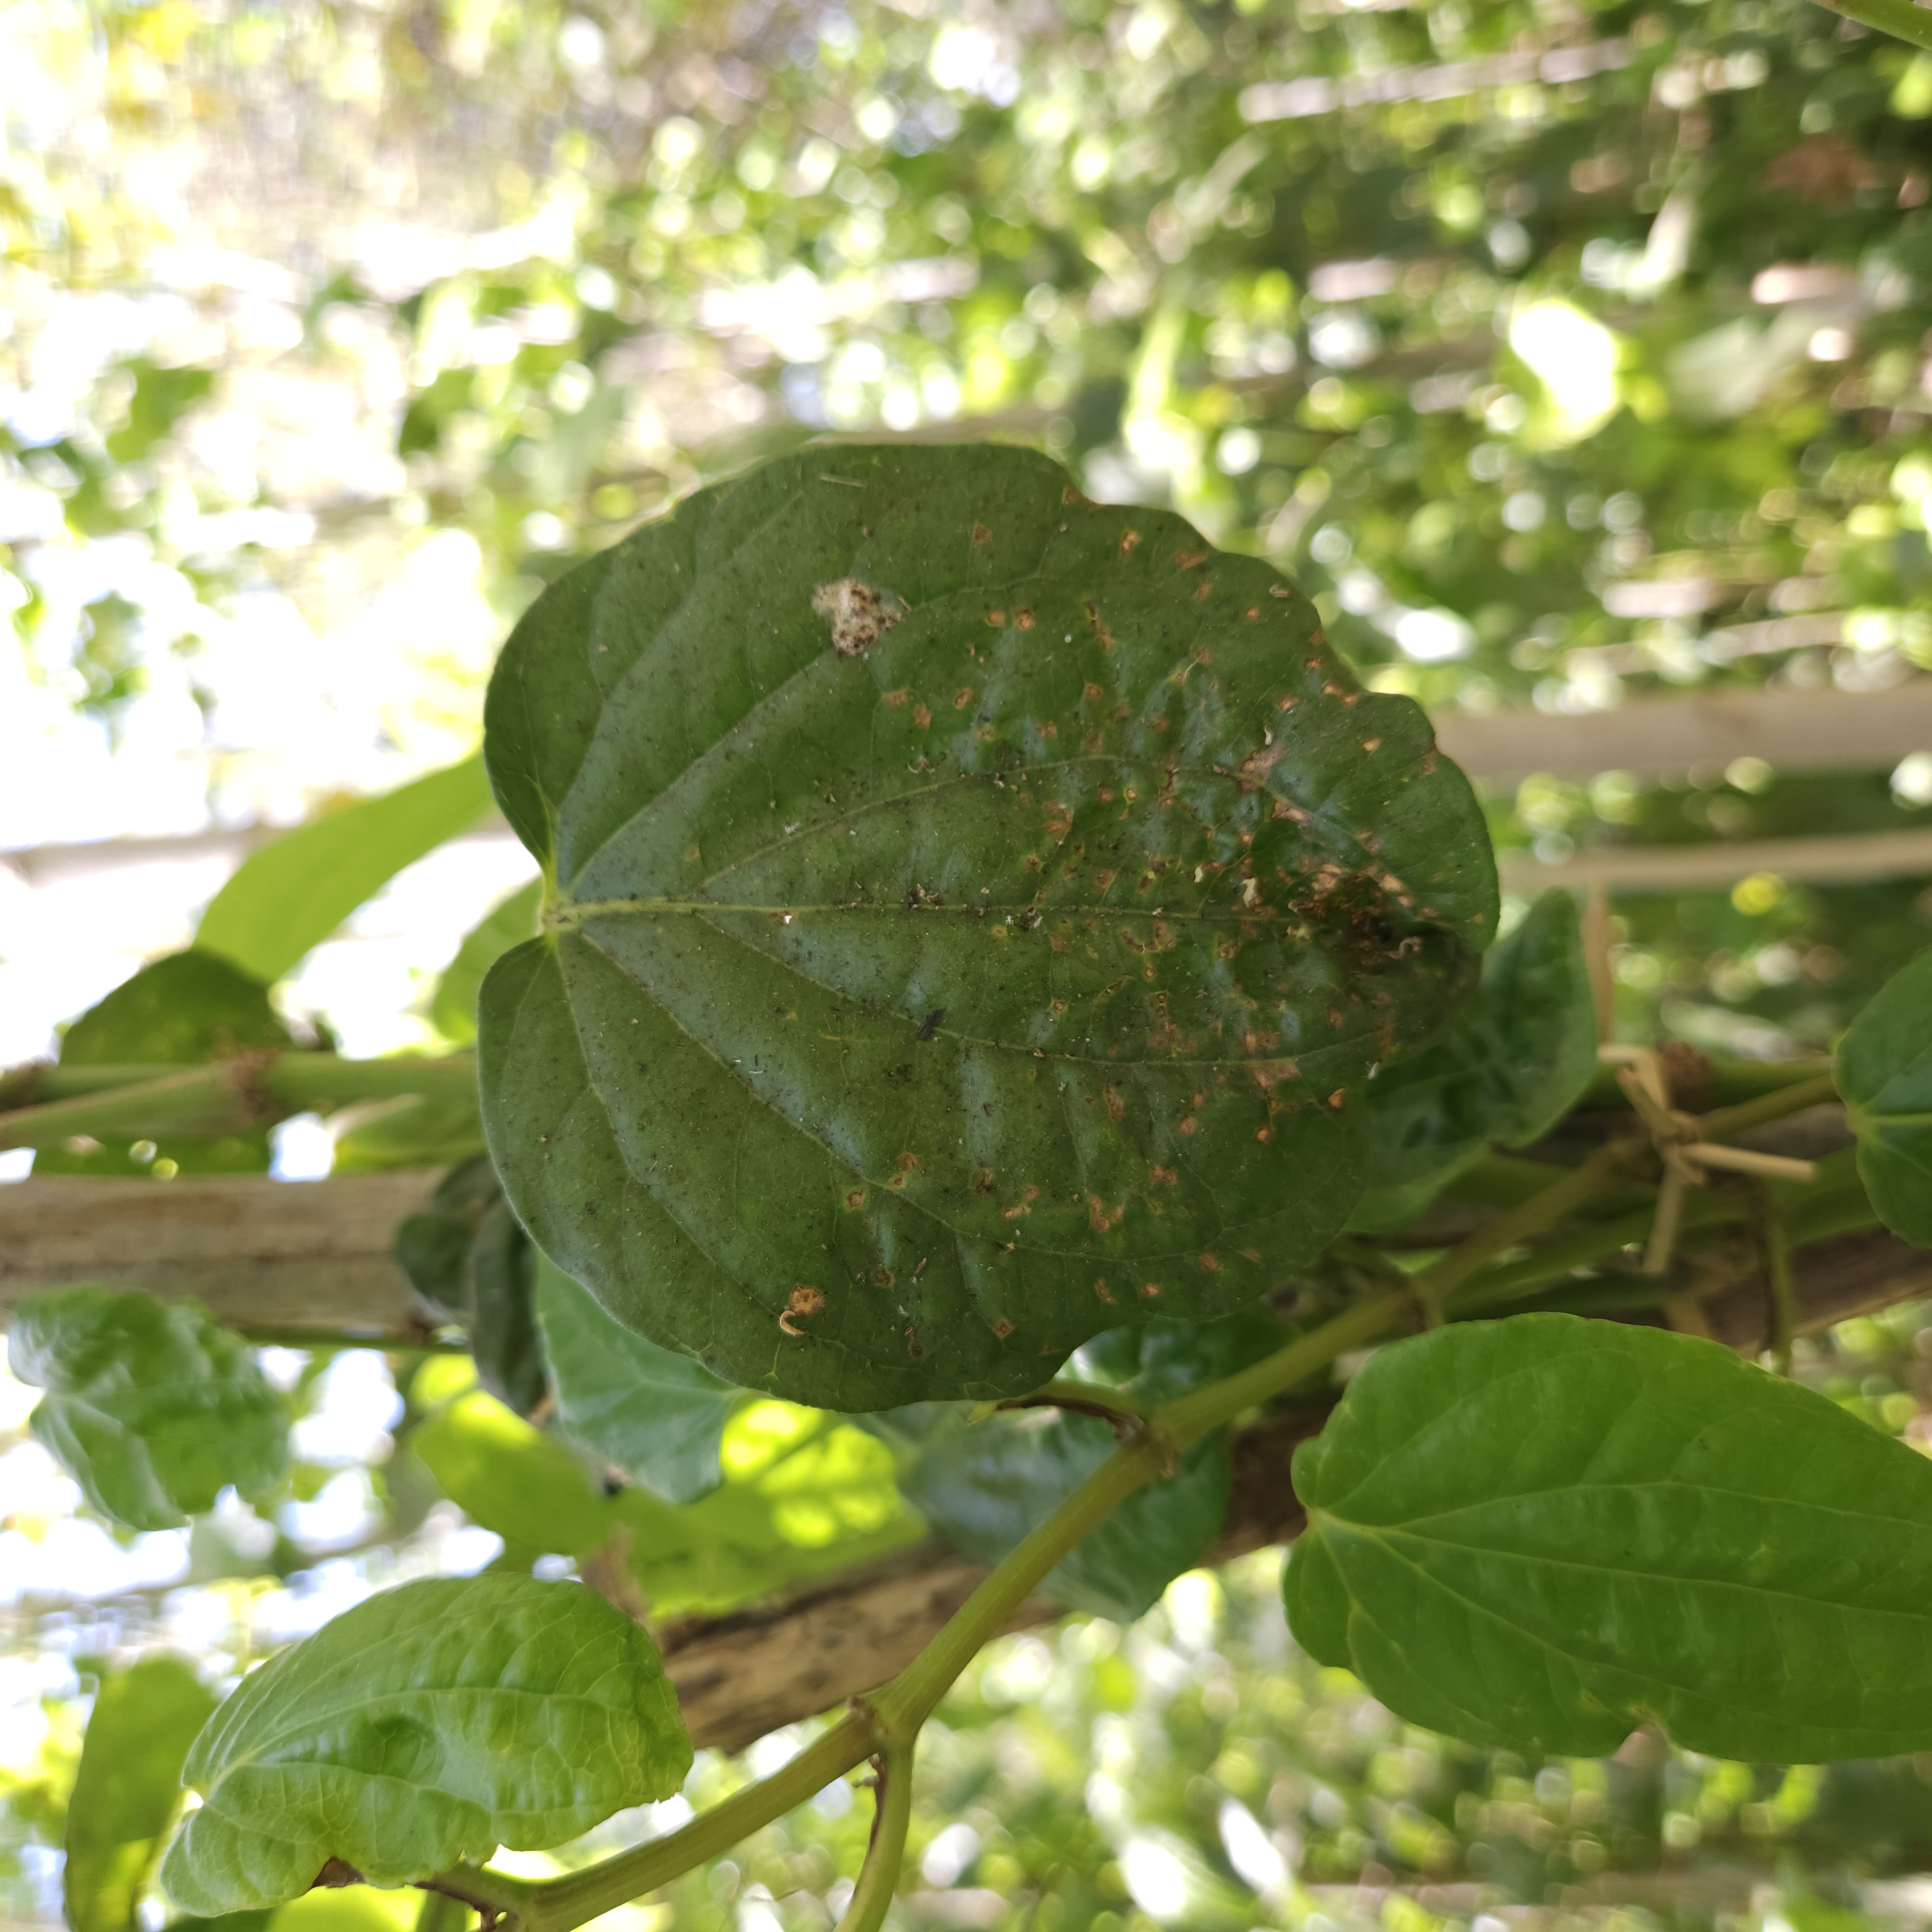
Label: Diseased